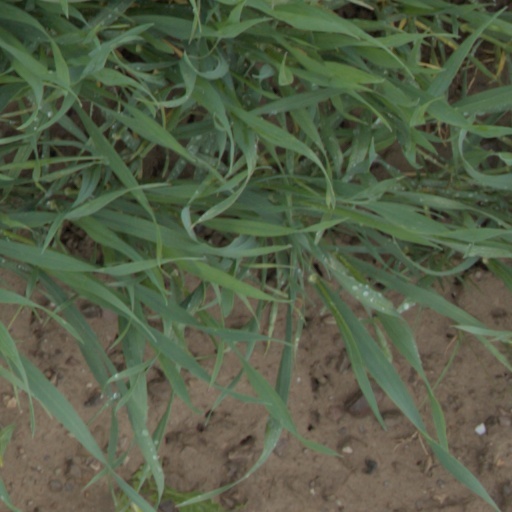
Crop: wheat